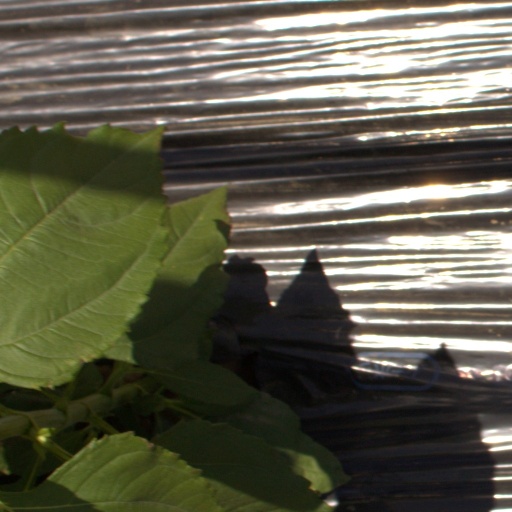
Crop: Jerusalem artichoke